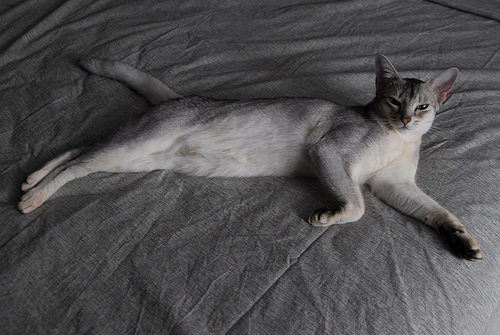
Animal: cat
Breed: abyssinian